Oswego Theater

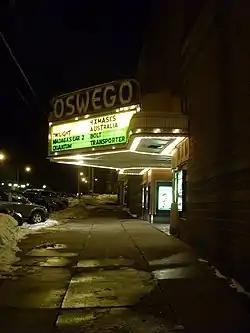
Theater in 2008

Oswego Theater, now known as Oswego 7 Cinemas, is a historic movie theater located at Oswego in Oswego County, New York. It was designed in 1940 in the Art Deco style and opened in 1941. The front features bands of yellow, red, and dark red brick that create broad horizontal and perpendicular belts. A pair of cast stone, accordion pleated vertical stripes are included on the facade. It was designed by architect John Eberson (1875–1964).